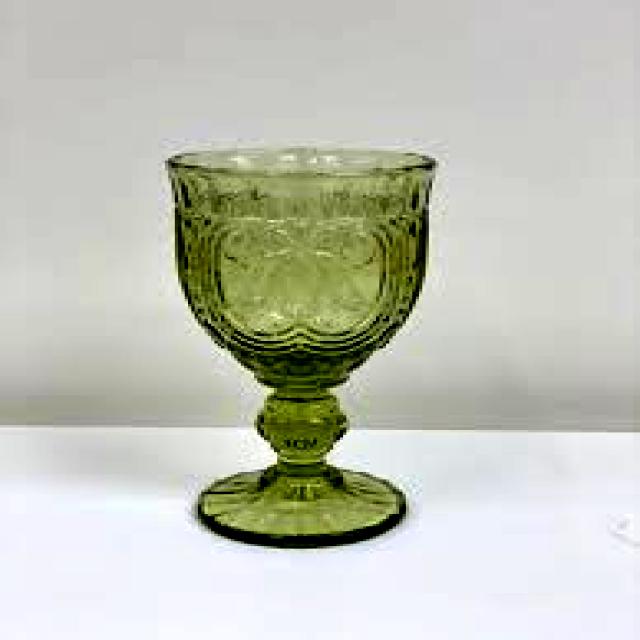
Label: Glass